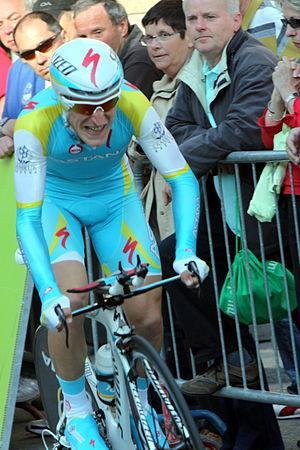
Enrico Gasparotto est un coureur cycliste italo-suisse. Il est professionnel depuis 2005 et membre de l'équipe NTT Pro Cycling. Champion d'Italie sur route en 2005, il a remporté l'UCI Europe Tour 2008 et l'Amstel Gold Race en 2012 et 2016. À partir de la saison 2020, il court avec une licence suisse.